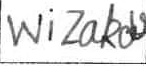
Label: Wizards